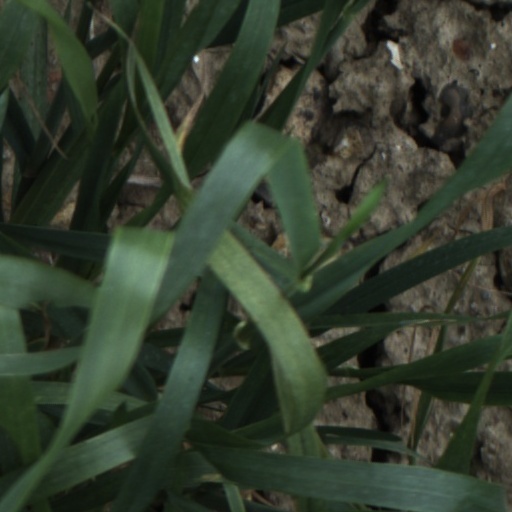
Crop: wheat